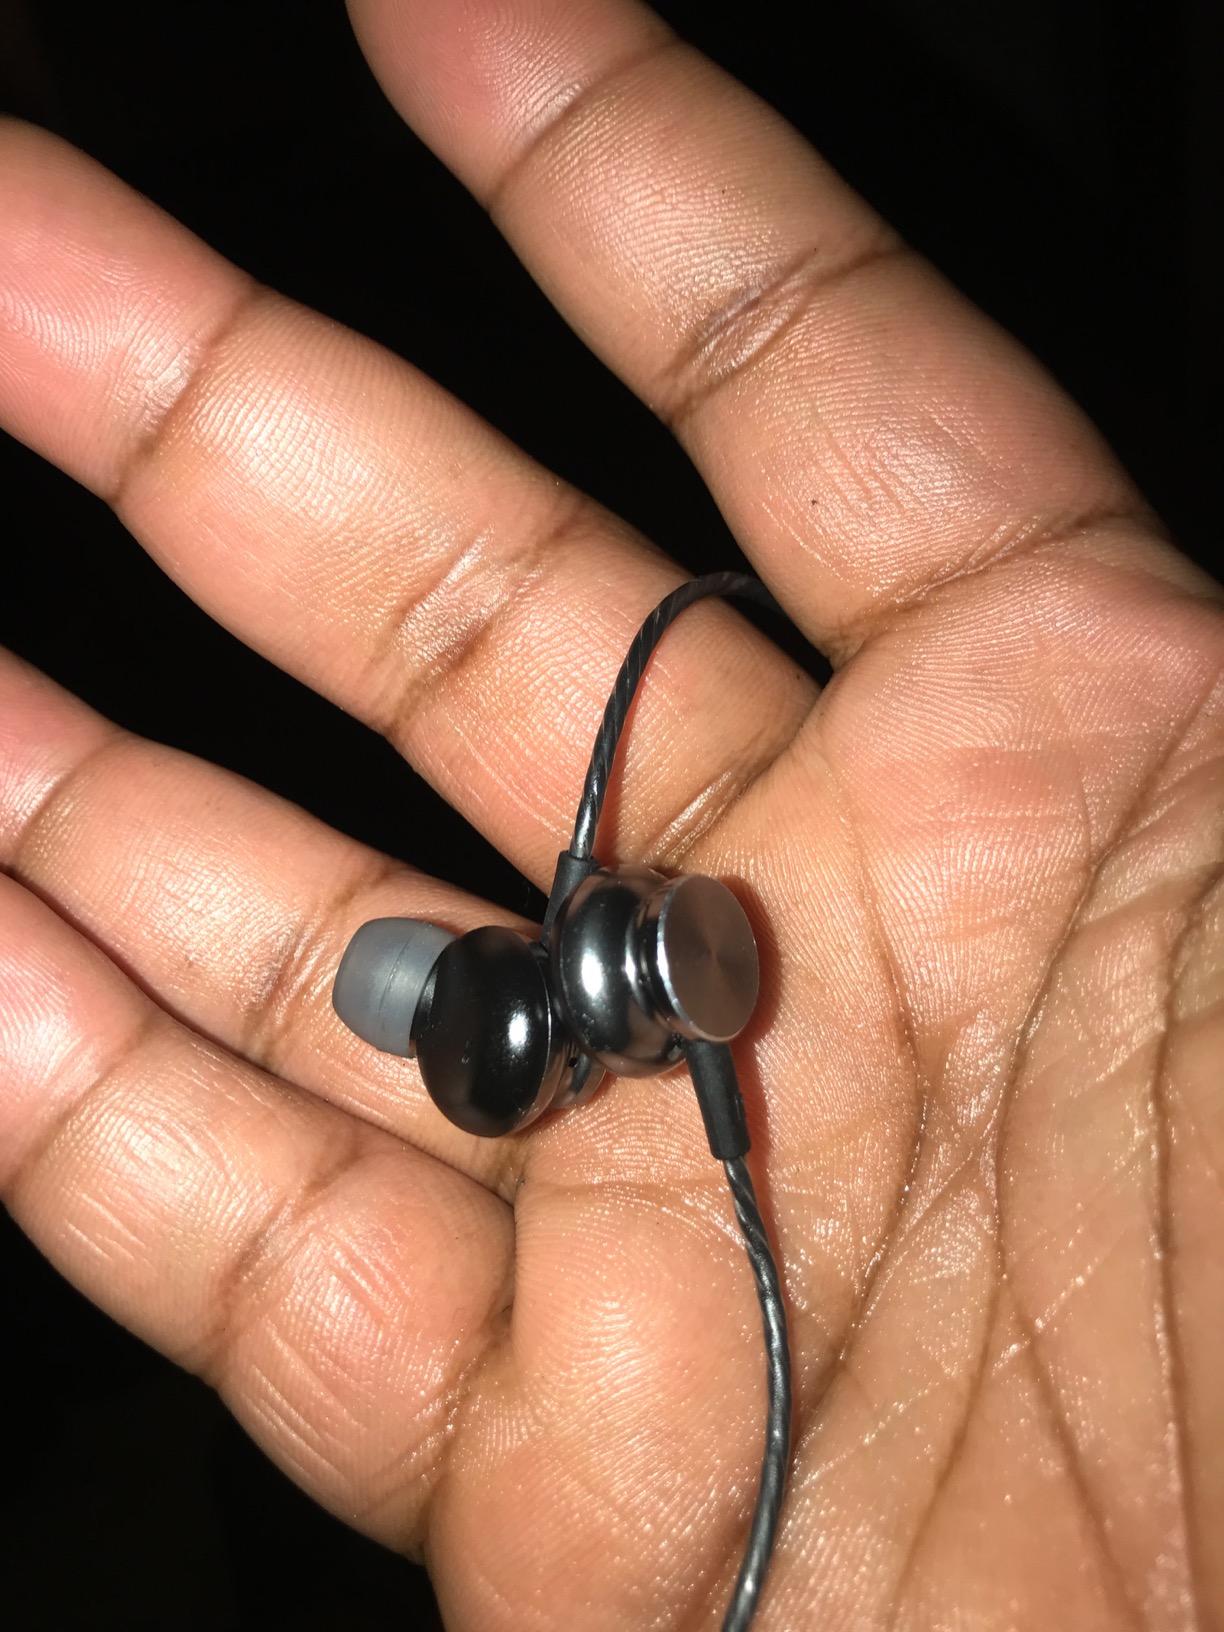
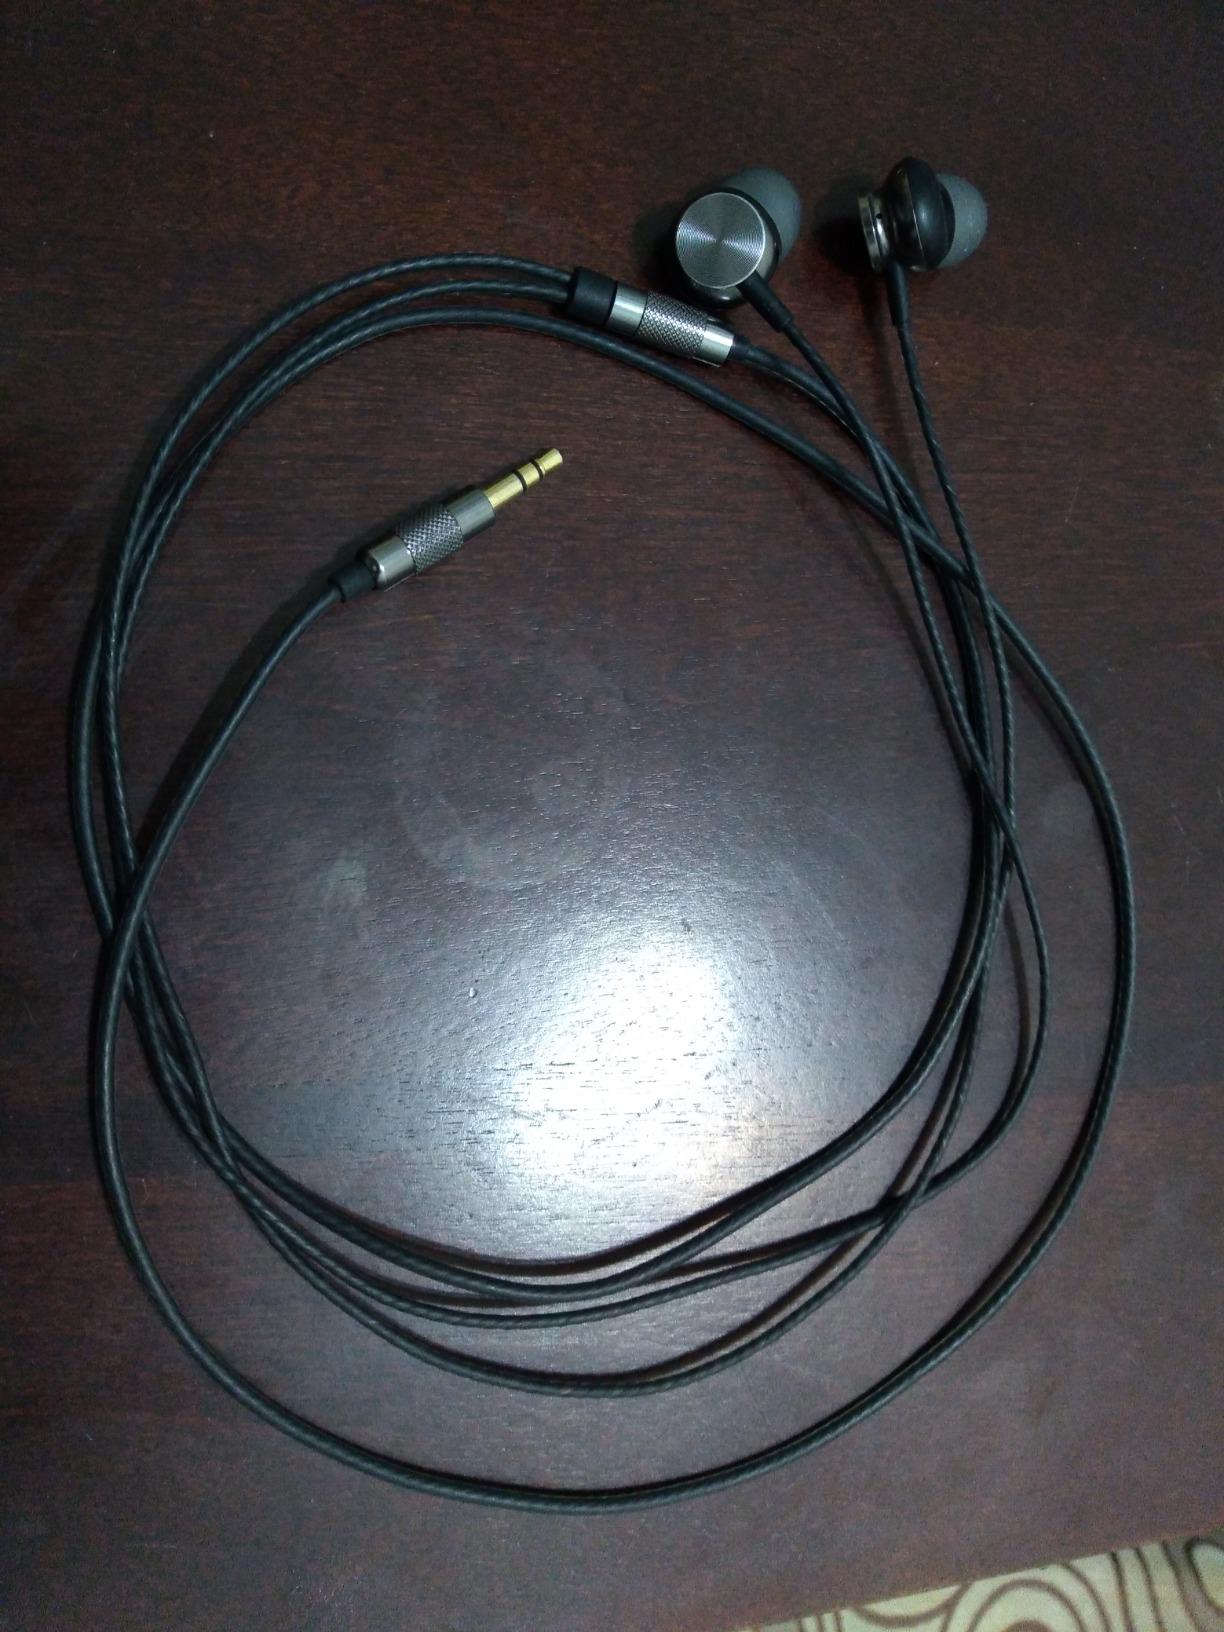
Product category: headphones
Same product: yes